Black panther (symbol)

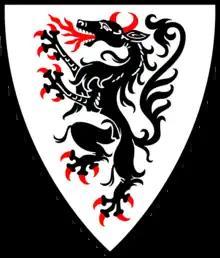
Carantanian panther

The black panther, also known as the Carantanian panther after the Medieval principality of Carantania, is a Carinthian historical symbol, which represents a stylized heraldic panther. As a heraldic symbol, it appeared on the coat of arms of the Carinthian Duke Herman II as well as of the Styrian Margrave Ottokar III. In this region it was most frequently imaged on various monuments and tombstones. The symbol can still be found in the coat of arms of the Austrian state of Styria, although in a white version on green background, dating back to the 13th century. The symbol is also widely used within structures of the Slovenian security forces; namely by the Slovenian Armed Forces and the Slovenian Police. Since 1991, there have been several proposals to replace the Slovenian coat of arms with the black panther.